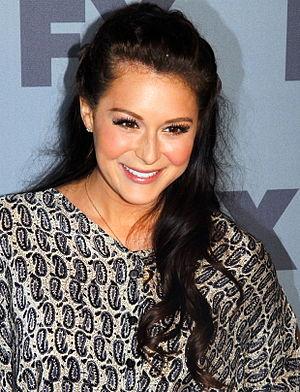
Alexa Vega, née le 27 août 1988 à Miami, est une actrice américaine. Elle est connue sous le nom d'Alexa PenaVega depuis son mariage avec Carlos Pena, Jr. en 2014.